Thomas Pearson (British Army officer, born 1782)

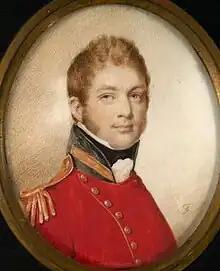
Lieutenant Colonel Thomas Pearson, 1811

Early in 1812, he was sent to Canada as Inspecting Field Officer of Militia. After the outbreak of war with America, Pearson was appointed Commandant of Fort Wellington at Prescott, in the middle of 1813. Late in the year, an American expedition under James Wilkinson passed by Prescott. Pearson attached part of his garrison to the pursuing British force under Lieutenant Colonel Morrison and led them at the decisive Battle of Crysler's Farm.